Lawrence Jackson

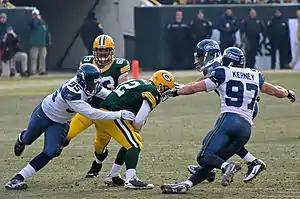
Lawrence Jackson and Patrick Kerney sacking Aaron Rodgers.

Jackson was selected in the first round with the 28th pick in the 2008 NFL draft by the Seattle Seahawks. He was the fourth defensive end taken in the first round (behind Chris Long, Vernon Gholston, and Derrick Harvey).